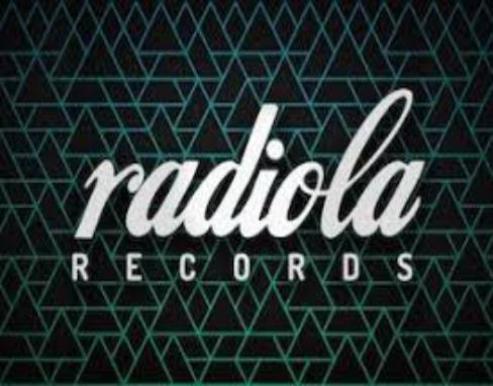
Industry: Electronic